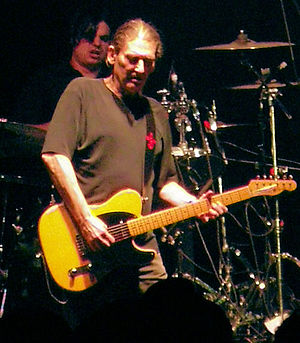
Allen Lanier
Allen Lanier var en amerikansk musiker og sangskriver, mangeårigt medlem af bandet Blue Öyster Cult, hvor han spillede keyboards og rytmeguitar.